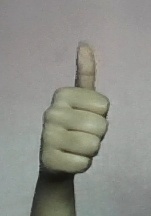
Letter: aleff